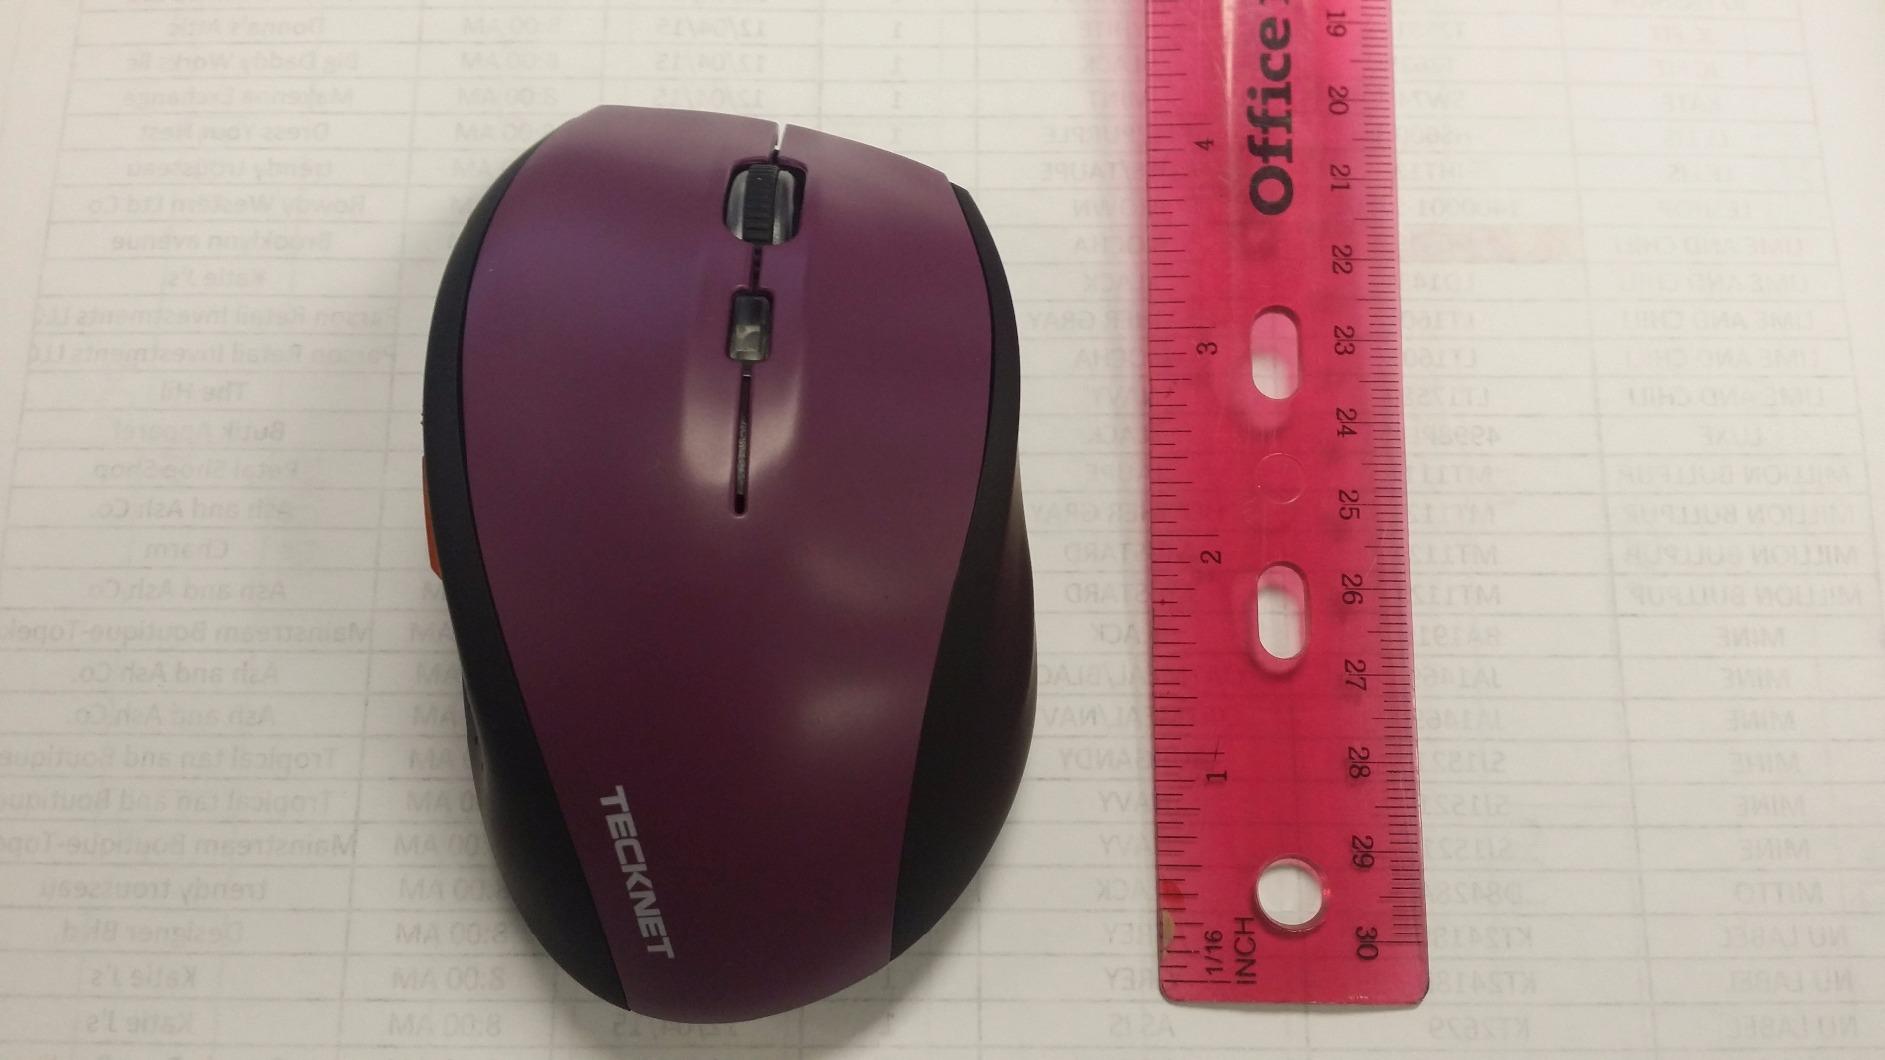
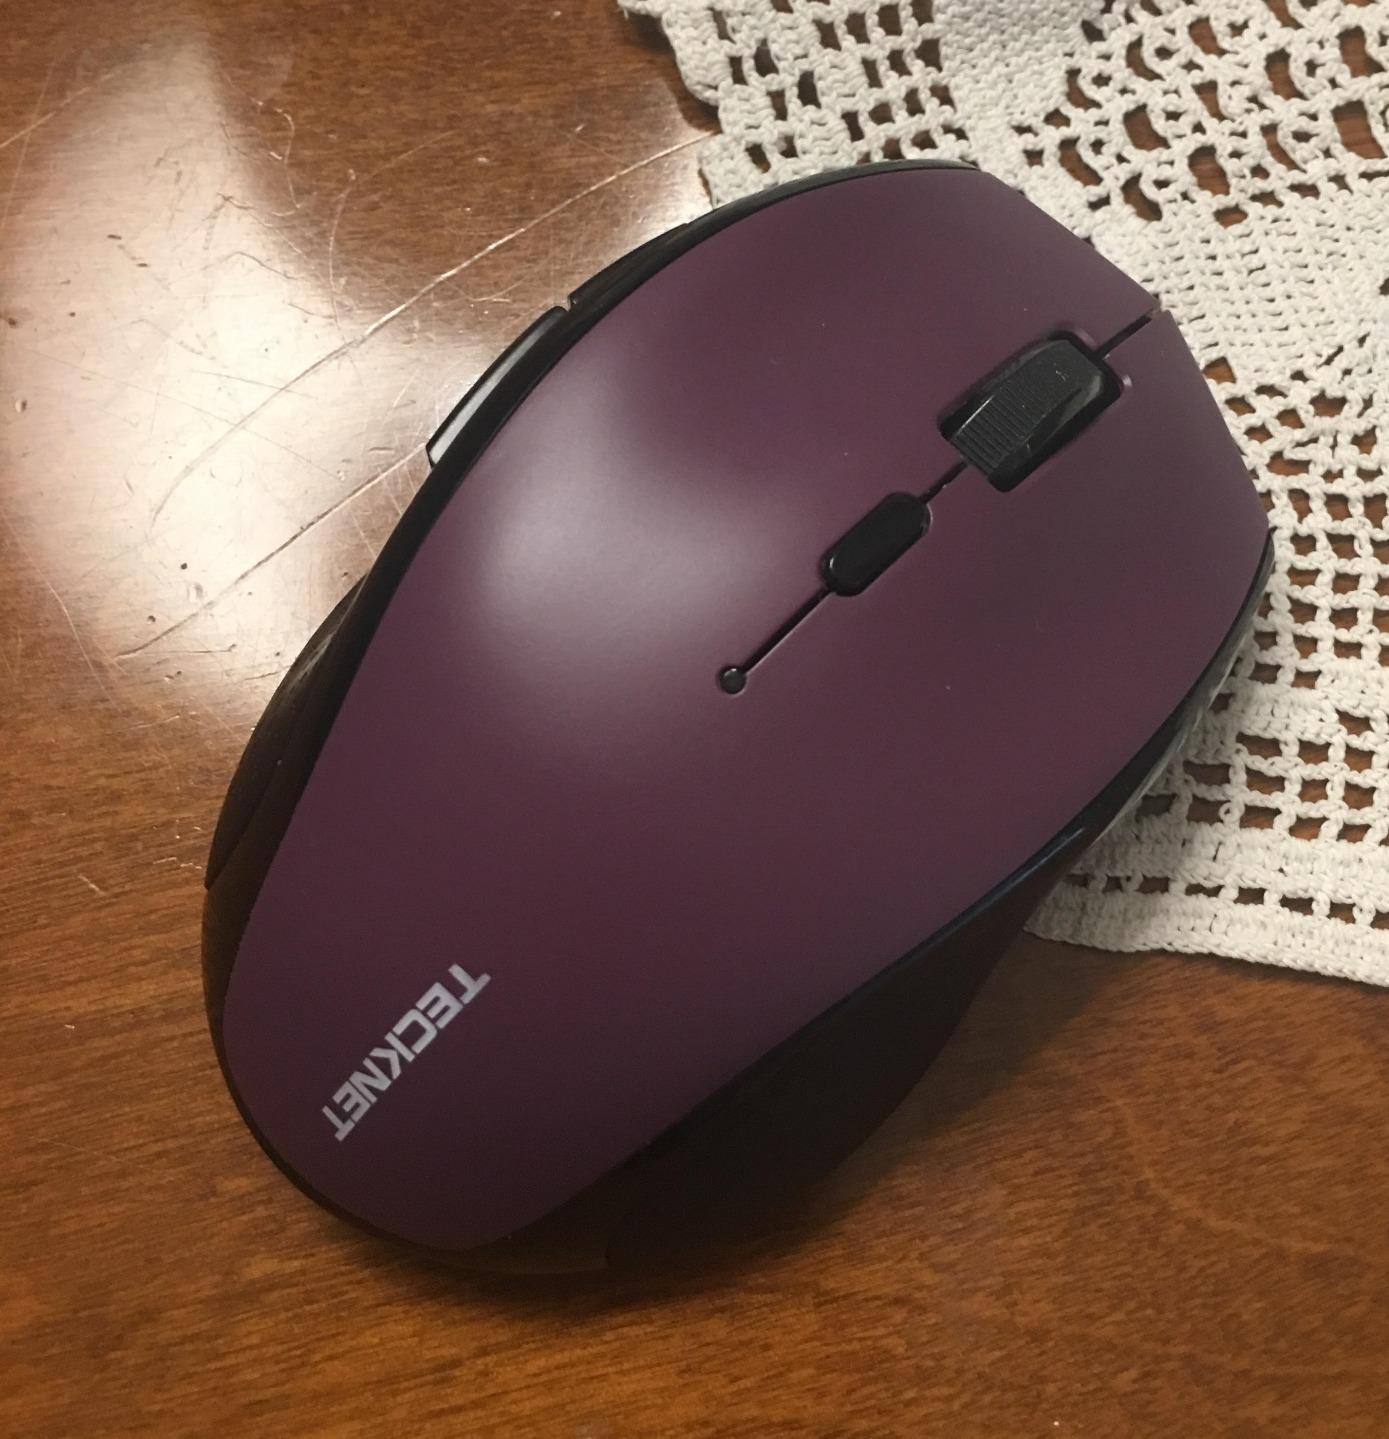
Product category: mouse
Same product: yes